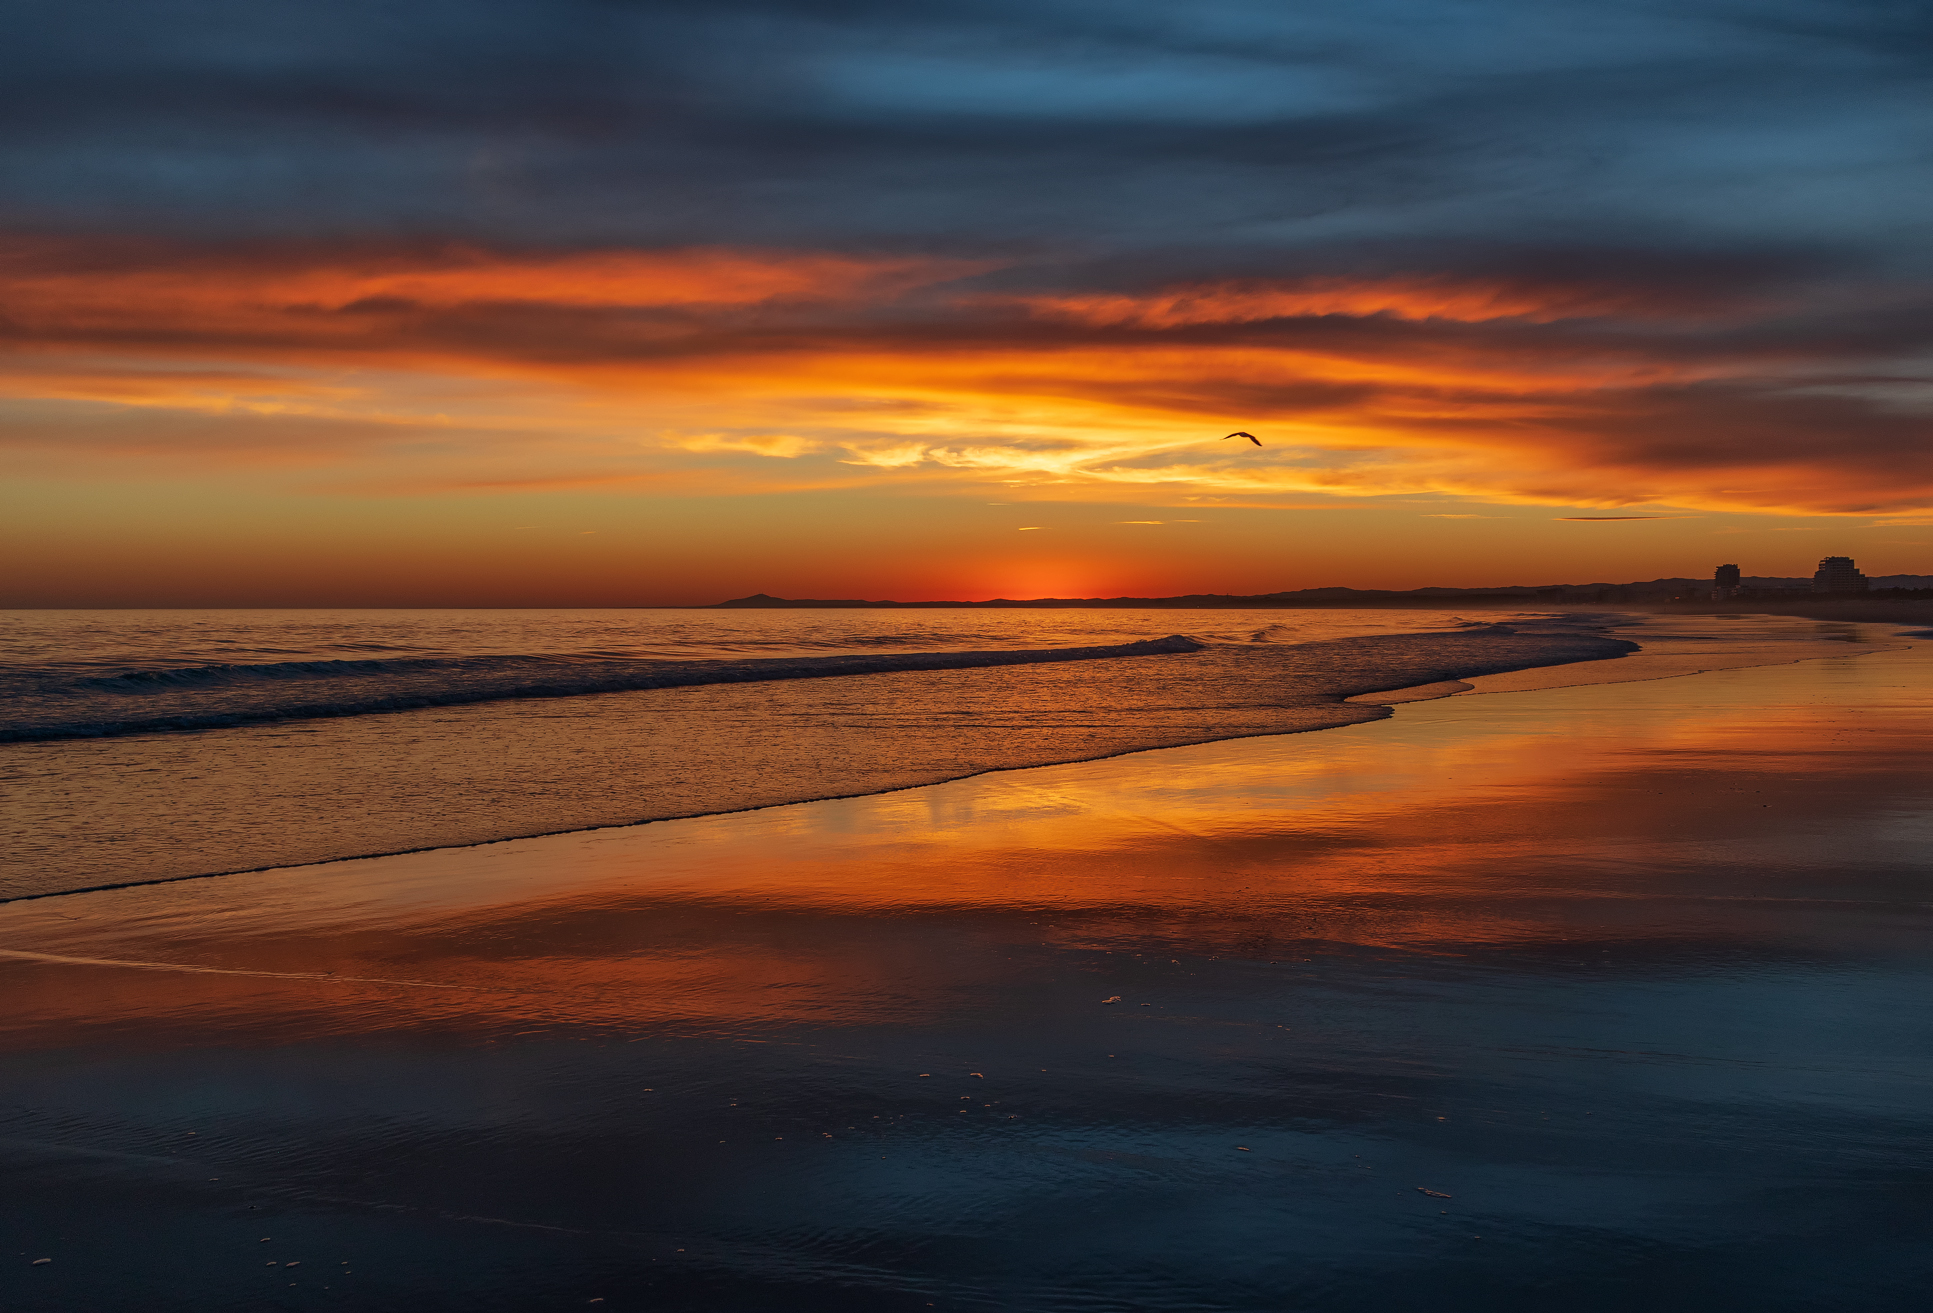
sunset, sky, horizon, sunrise, sea, afterglow, red sky at morning, cloud, water, ocean, evening, orange, dusk, reflection, morning, natural landscape, calm, wave, coast, dawn, shore, beach, atmosphere, sun, sound, wind wave, sunlight, tide, landscape, coastal and oceanic landforms, sand, bay, vacation, meteorological phenomenon